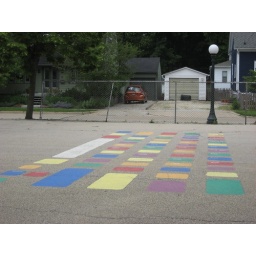
This is a computer keyboard painted on the ground in front of Dr. Howard.